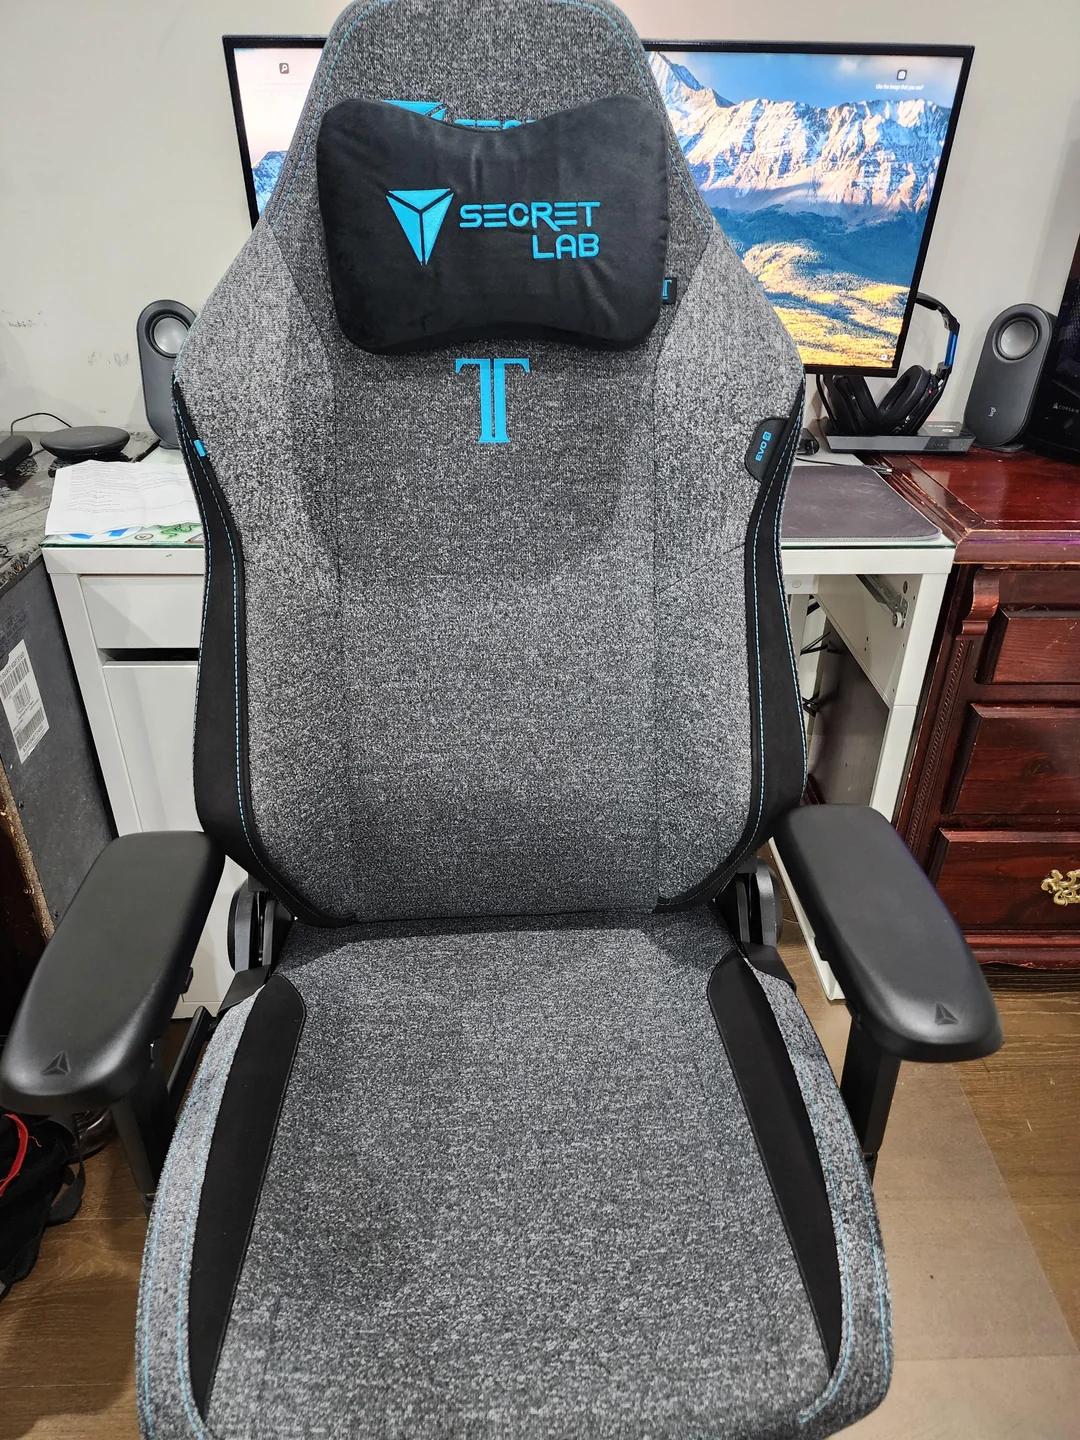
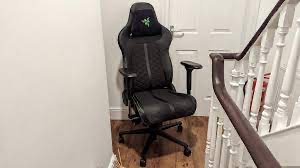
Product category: items_chair
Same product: no